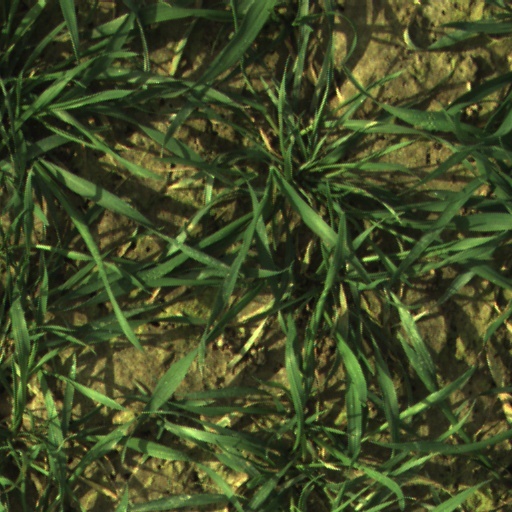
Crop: wheat